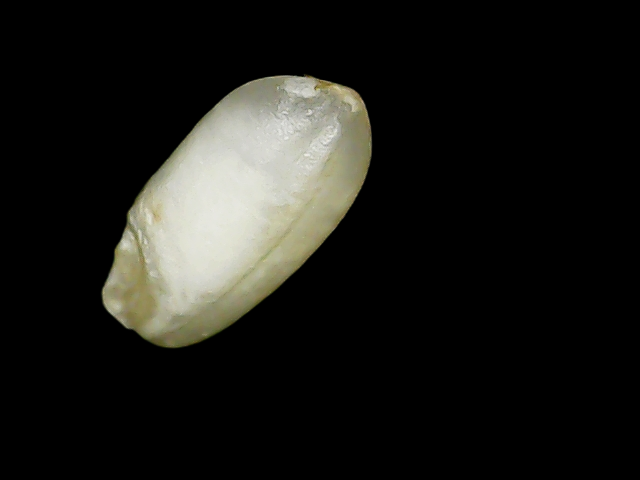
Rice variety: Binadhan8